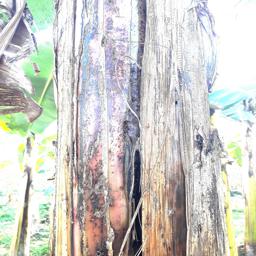
Label: PSEUDOSTEM WEEVIL